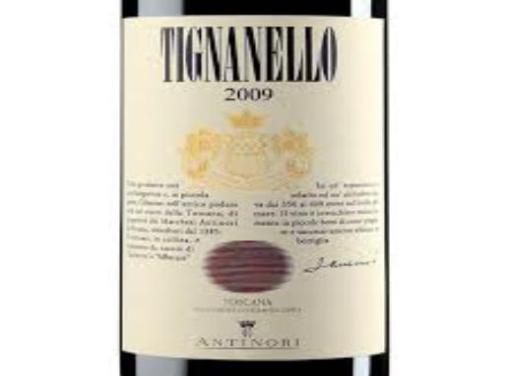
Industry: Food